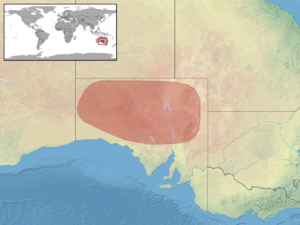
Lerista elongata est une espèce de sauriens de la famille des Scincidae.